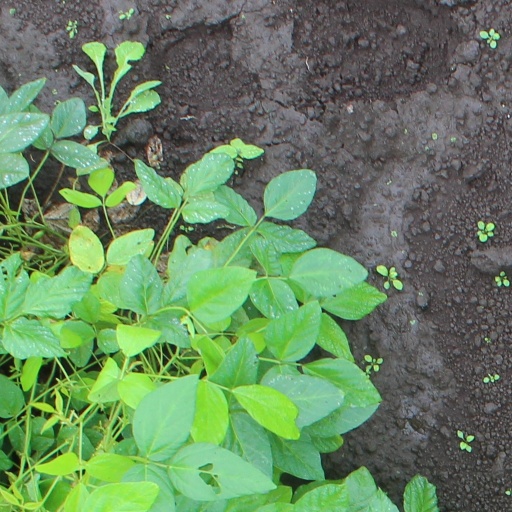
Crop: soybean